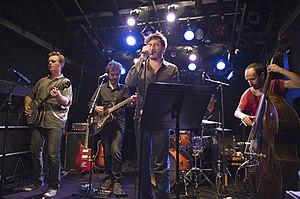
concert à Allonnes
Loïc Lantoine est un chanteur français originaire d'Armentières, né à Lille. Il commence par fréquenter les bistrots parisiens avec des amis musiciens tels que La Rue Ketanou, Dikès ou le poète rockeur Stéphane Cadé. Puis, il commence à faire les premières parties de groupes comme les Ogres de Barback ou François Hadji-Lazaro. Mais il est d'abord parolier pour des artistes tels que Jehan et Allain Leprest dont il a fréquenté l'atelier d'écriture, avant de commencer à chanter sur ses propres compositions, particulièrement pour le spectacle Ne nous quittons plus en 2000, avec les mêmes Jehan et Leprest.